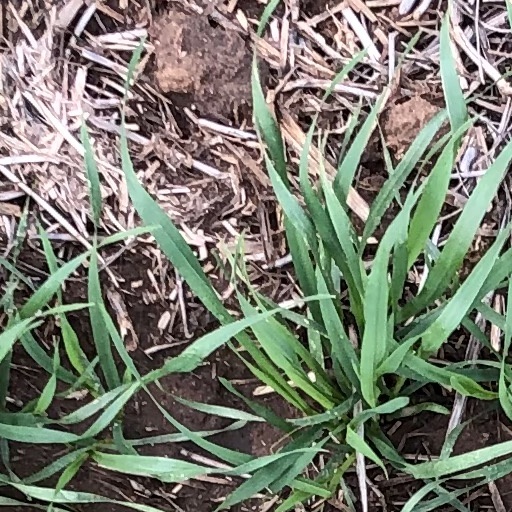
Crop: wheat